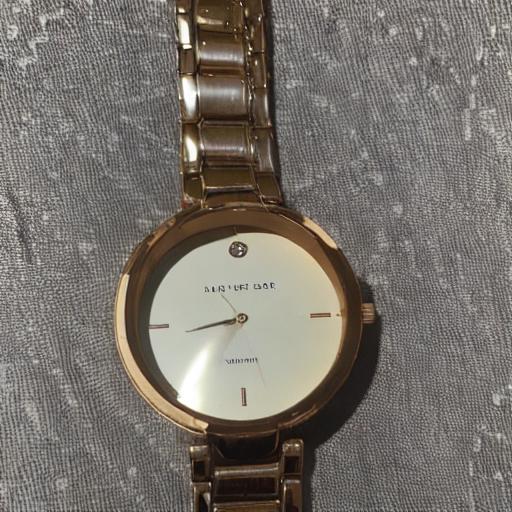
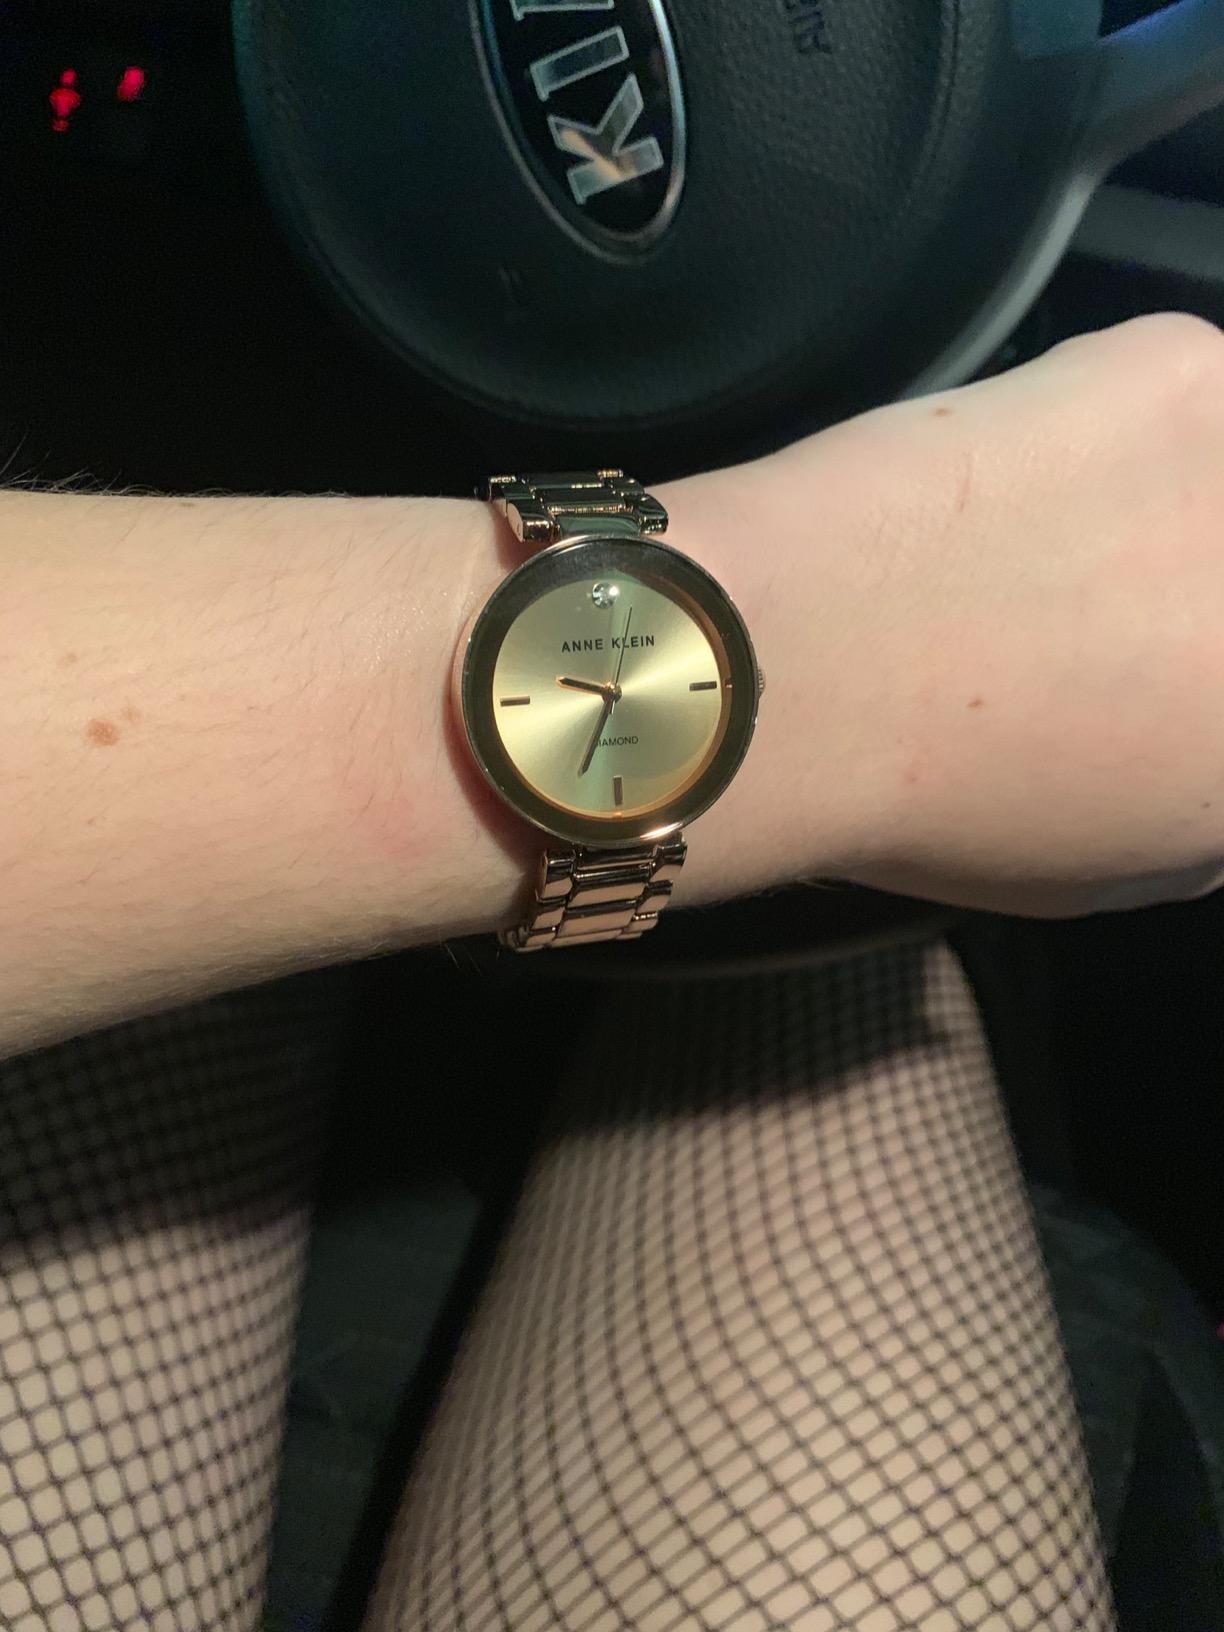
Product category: accessories_watch
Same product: no